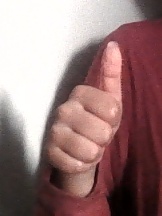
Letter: aleff